Greece in the Eurovision Song Contest 2019

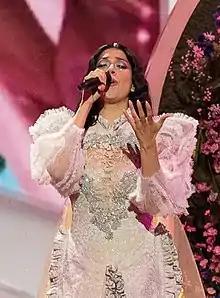
Katerine Duska was selected internally by the Hellenic Broadcasting Corporation to represent Greece in the Eurovision Song Contest 2019.

On 3 January 2019, the ERT announced that they would be selecting their act and song internally. An eight-member artistic committee was involved with the selection of the entrant and consisted of chairman, music composer and ERT board member Dimitris Papadimitriou; journalist Fotis Apergis; ERT Director of International Relations Maria Koufopoulou; ERT Head of European and International Affairs Sofia Dranidou; and music producers Petros Adam and Yiannis Petridis. Their selection of Greek-Canadian singer Katerine Duska as the Greek representative for the 2019 contest was confirmed by ERT on 14 February. Her song "Better Love" was then presented on 6 March through a special event held at the Athens Concert Hall. The official music video, filmed in Athens and directed by Efi Gousi, was also screened at the event. "Better Love" was written by Duska herself together with Leon of Athens, David Sneddon and Phil Cook. In regards to the song, Duska stated: "I wanted to write a song that would sound like an invitation, feel like an embrace. A tender song with a fighting spirit about a word we profusely use, but rarely actually mean. It really is the way to love, whomever you love."